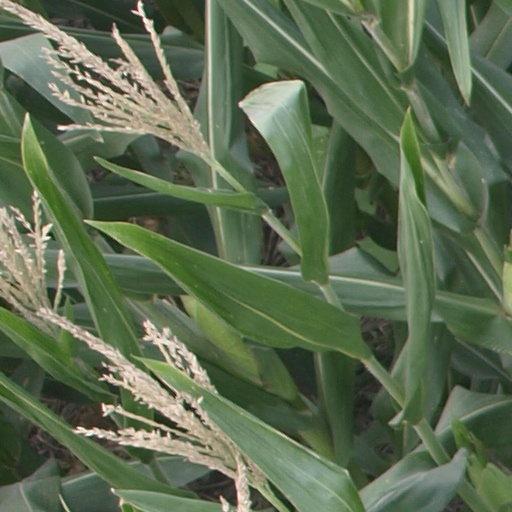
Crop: maize; corn